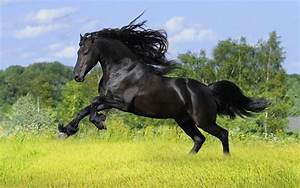
Label: horse